Kintyre

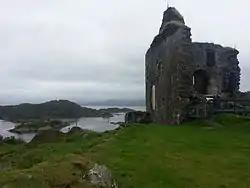
The remains of Tarbert castle

At an uncertain date before 1481, the sheriffdom of Kintyre became "Tarbertshire", based at Tarbert at the northern end of Kintyre; in that year, Tarbertshire was expanded to include Knapdale. However, comital authority remained absent following the quitclaim from the Lord of the Isles; following a law and order crisis in the region, king James IV of Scotland appointed Archibald Campbell, the Earl of Argyll as governor of Tarbert Castle, with implied authority over nearby castles such as Skipness.